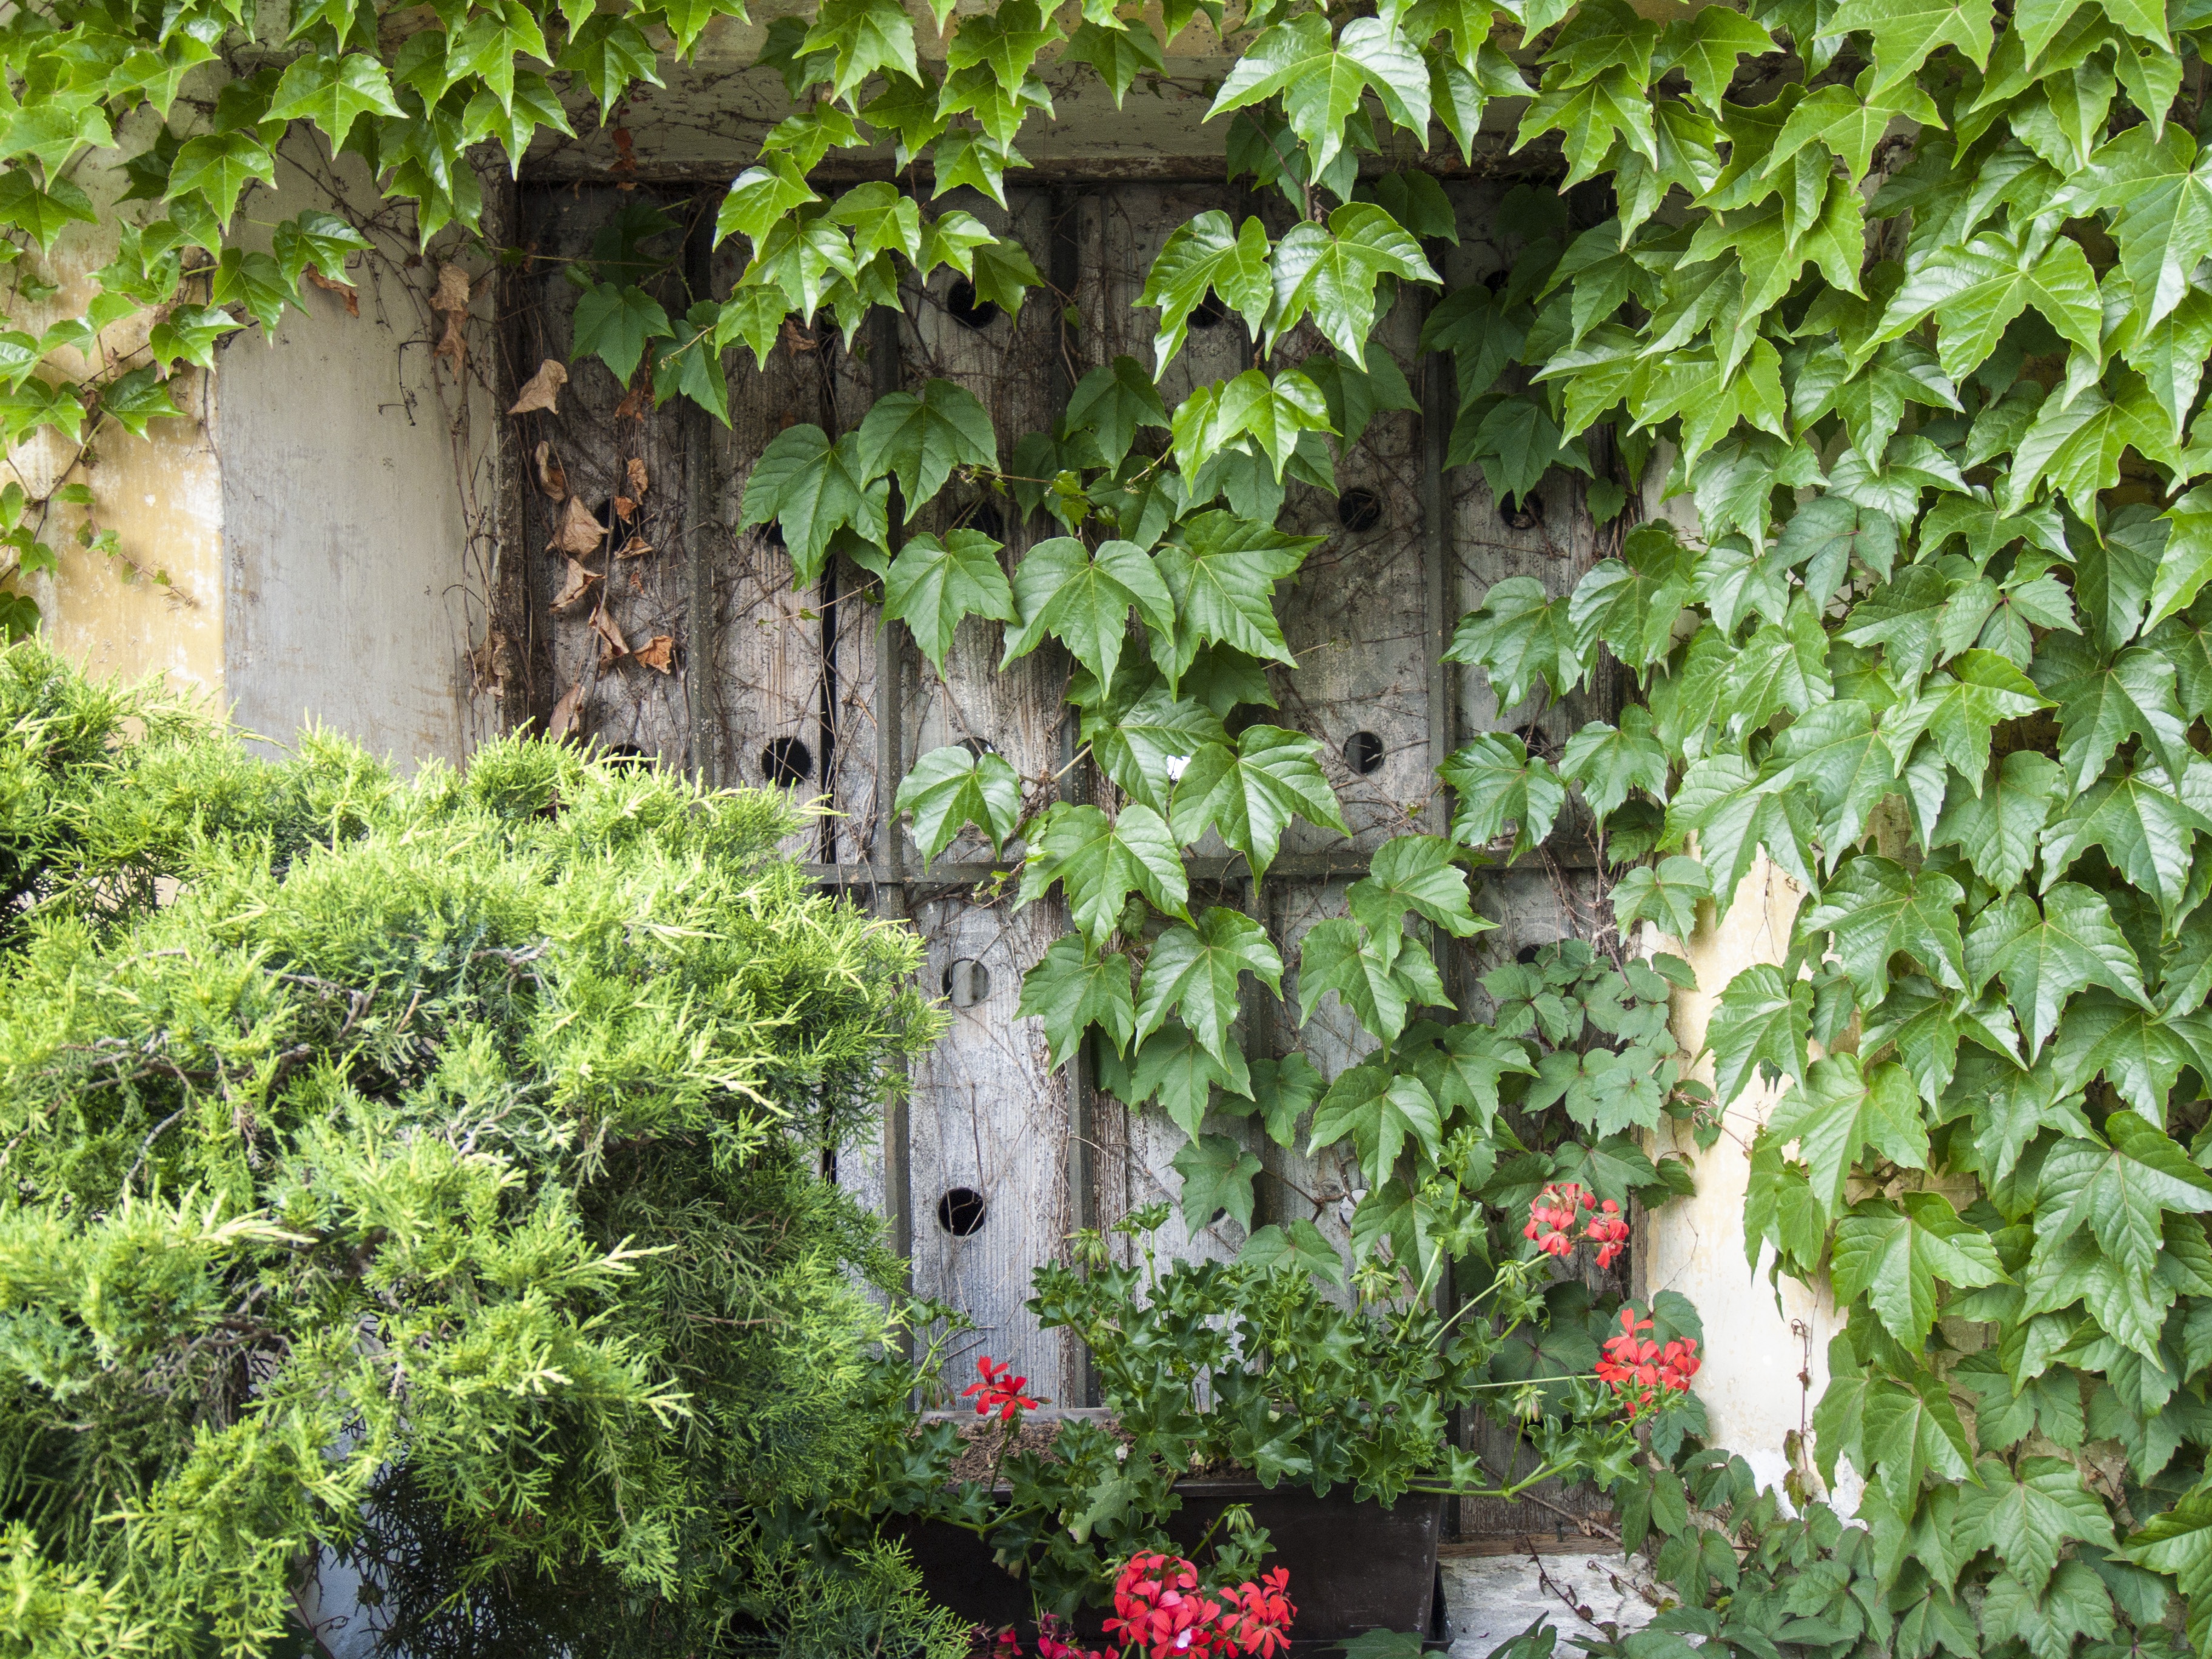
tree, plant, leaf, flower, window, overgrown, green, jungle, produce, ivy, botany, garden, flora, shrub, yard, south tyrol, flowering plant, bressanone, wood shop, land plant, outdoor structure